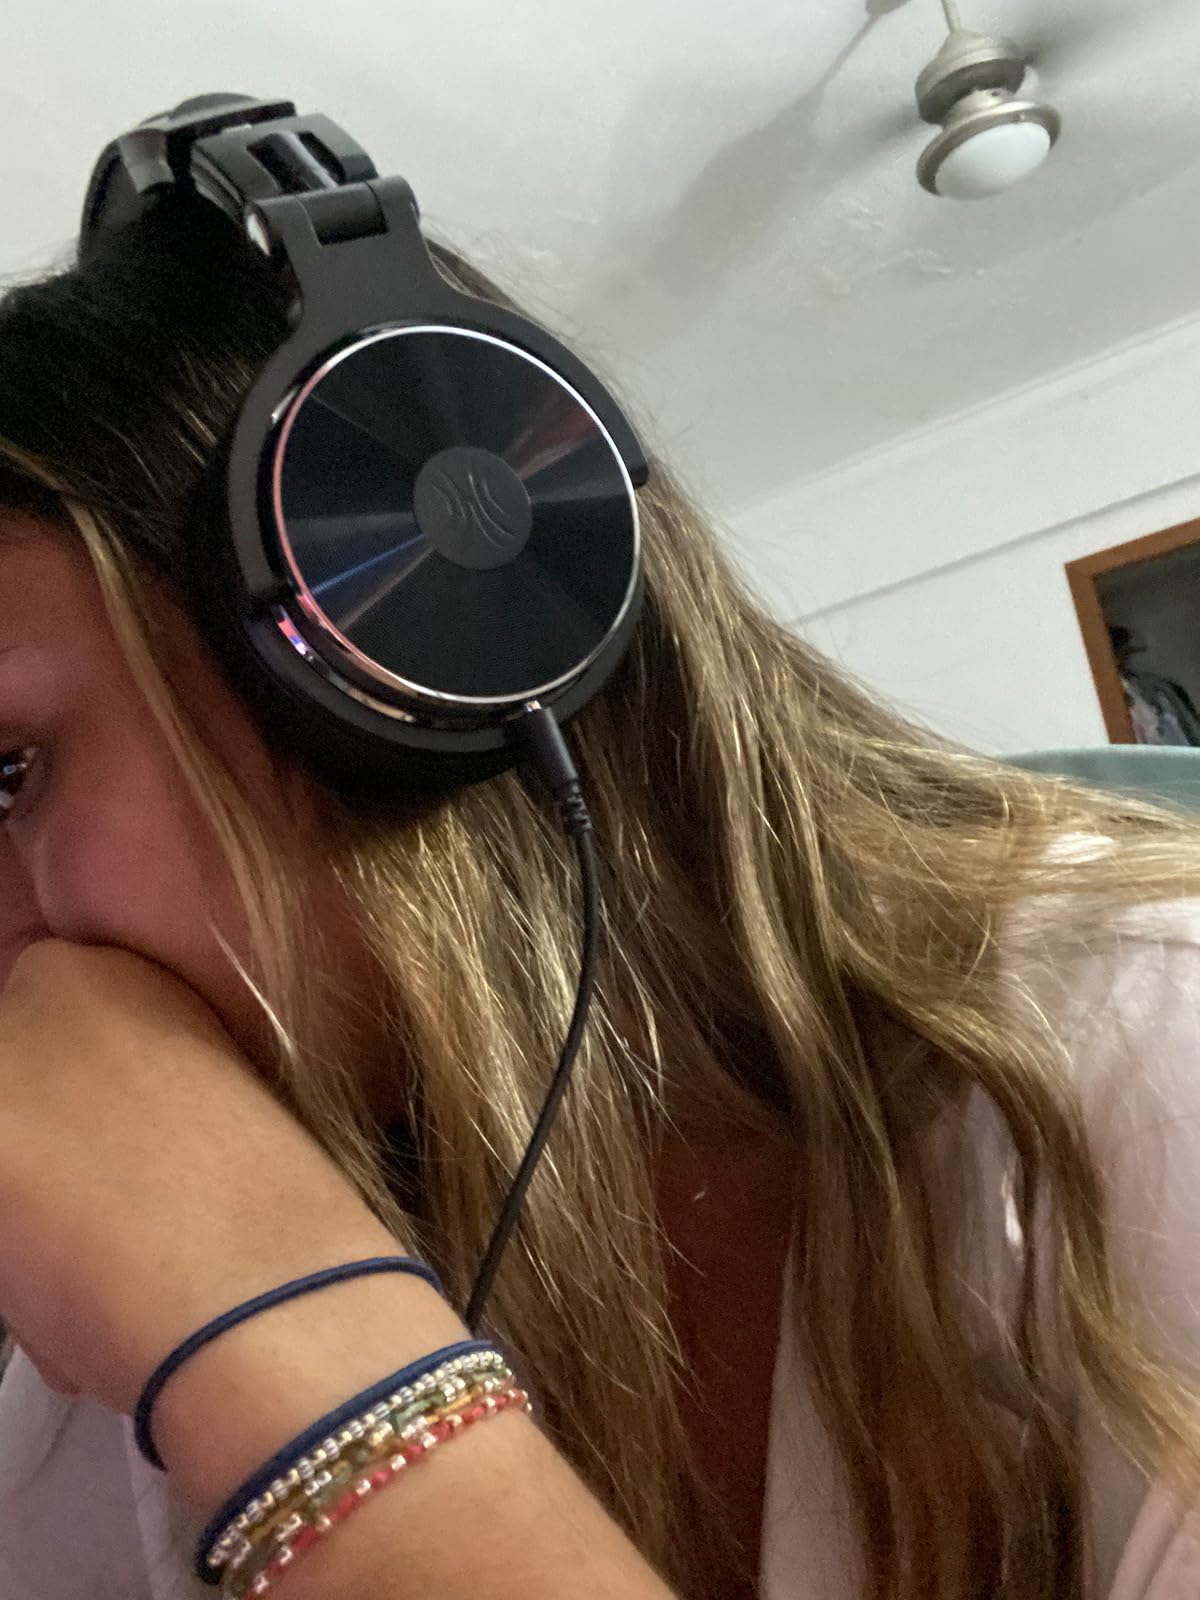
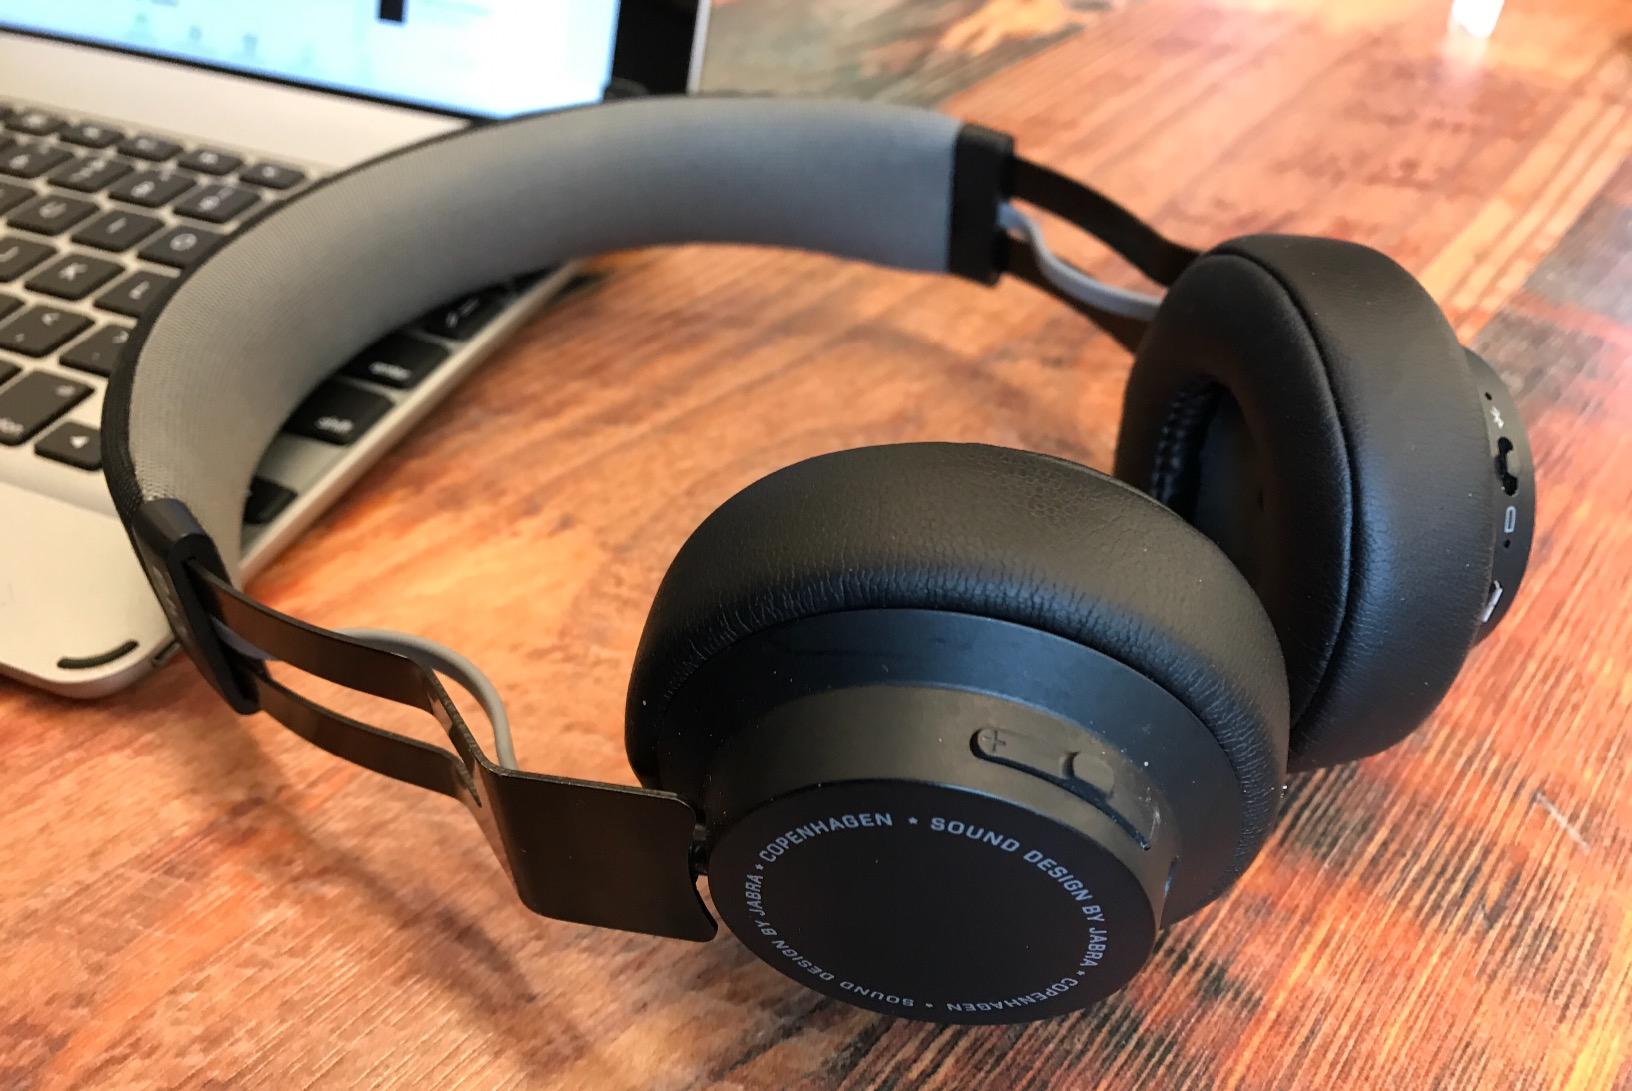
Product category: headphones
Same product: no